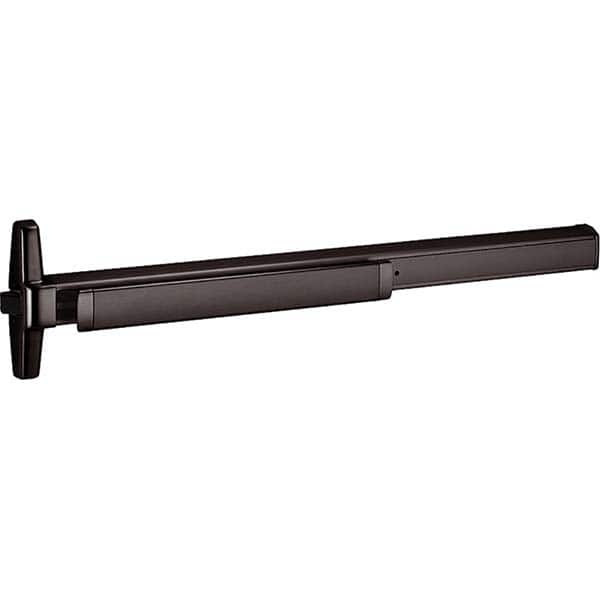
Von Duprin - Flatbars Hand: Non-Handed Rating: Non Rated
Item #: 13807656 Brand: Von Duprin Model #: 35AEO4313 Product Specifications Flatbars; Hand: Non-Handed ; Rating: Non Rated ; Overall Length: 48.00 ; Type: 35A ; Finish/Coating: Duranodic Bronze ; Minimum Door Width: 34 (Inch) Hand Non-Handed Rating Non Rated Overall Length 48.00 Type 35A Finish/Coating Duranodic Bronze Minimum Door Width (Inch) 34 Maximum Door Width (Inch) 48.000 Grade 1 Length (Feet) 4
Brand: Von Duprin
Category: Hardware > Building Materials > Door Hardware > Door Push Plates